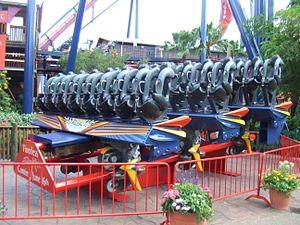
SheiKra sont des méga montagnes russes de type machine plongeante sans sol du parc Busch Gardens Tampa, en Floride, aux États-Unis. Elles ont été construites par Bolliger & Mabillard et c'est la première machine plongeante en Amérique. SheiKra a ouvert en 2005 et a été converti en montagnes russes sans sol deux ans plus tard. Le nom de l'attraction vient de l'épervier shikra, une sorte d'aigle africain connue pour plonger sur ses proies.
Les machines plongeantes, en anglais Dive Coaster, anciennement Diving Machine, sont un type de montagnes russes en métal construit par l'entreprise suisse Bolliger & Mabillard. Les passagers subissent un moment de chute libre dans une descente inclinée à 90 degrés.